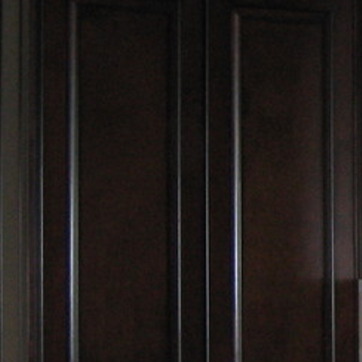
Material: wood